Wood bison

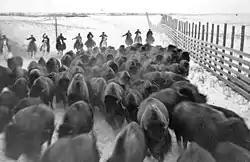
Translocation of diseased plains bison from Buffalo National Park into Wood Buffalo National Park in 1920s resulted in the collapse of wood bison.

The wood bison is potentially more primitive in phenotype than the plains bison ("Bison bison bison"), while the latter probably evolved from a mixing of "Bison occidentalis" and "Bison antiquus". Existences of pure or near-pure animals preserving the original phenotypes prior to the 1920s are yet to be confirmed.